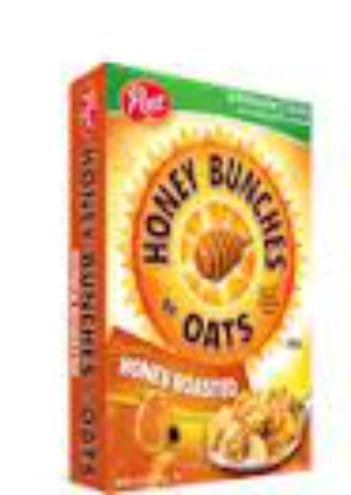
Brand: Honey Bunches of Oats
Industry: Food